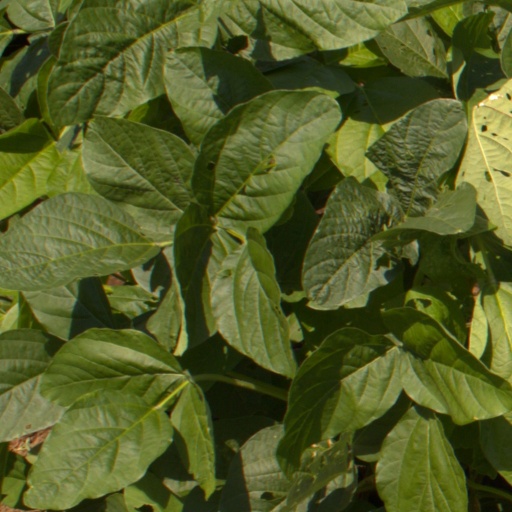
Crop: soybean